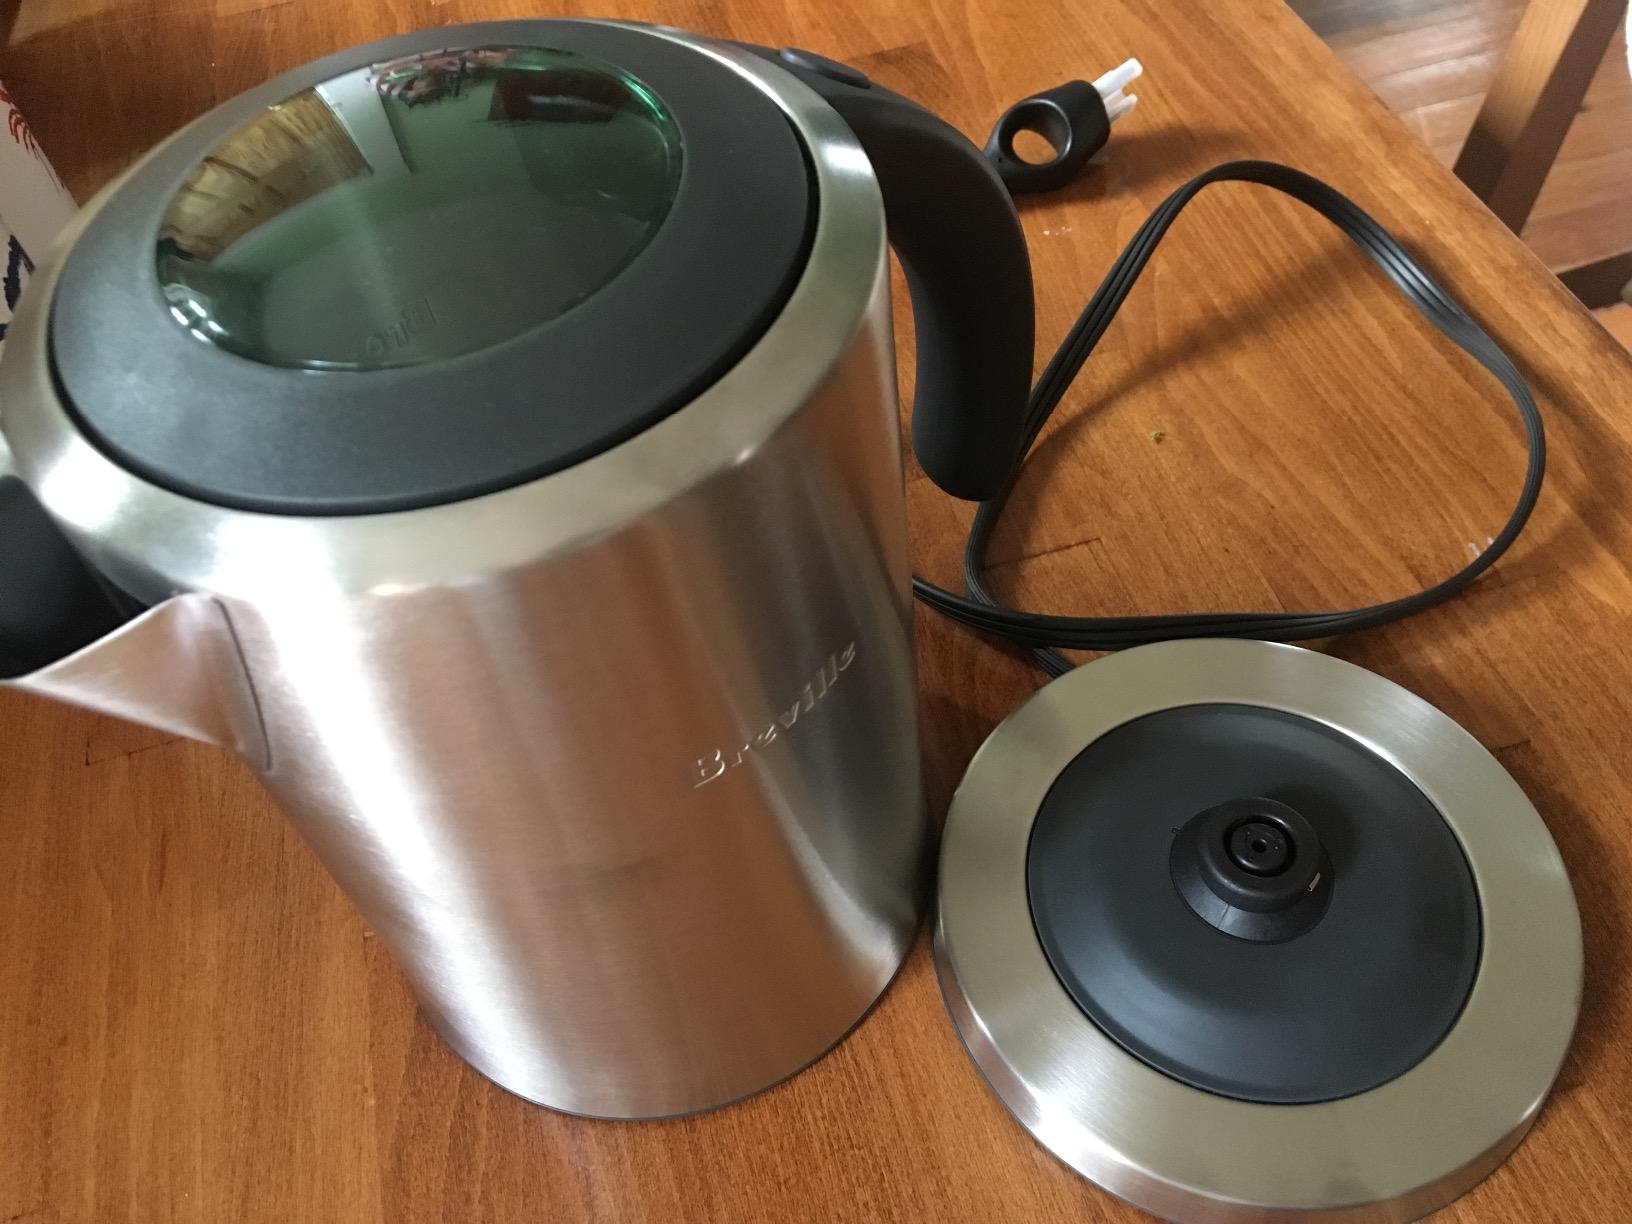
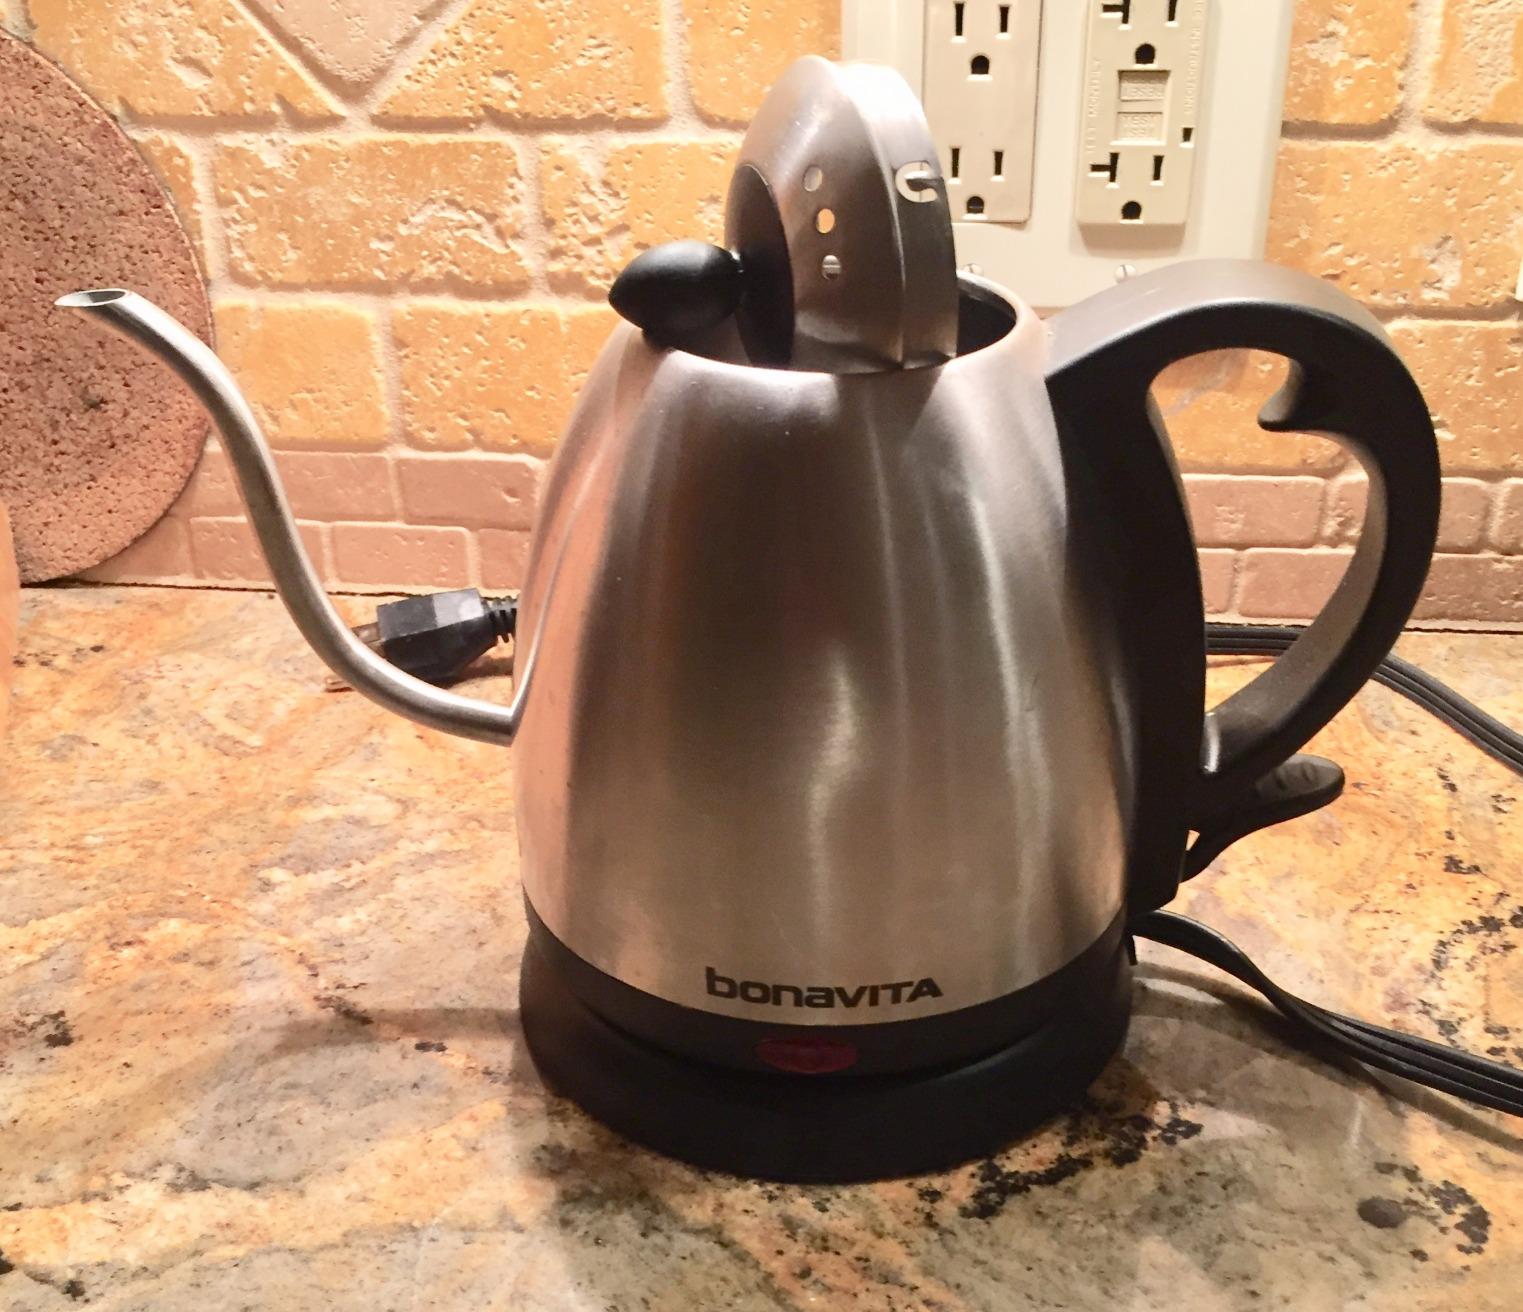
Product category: items_kettle
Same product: no